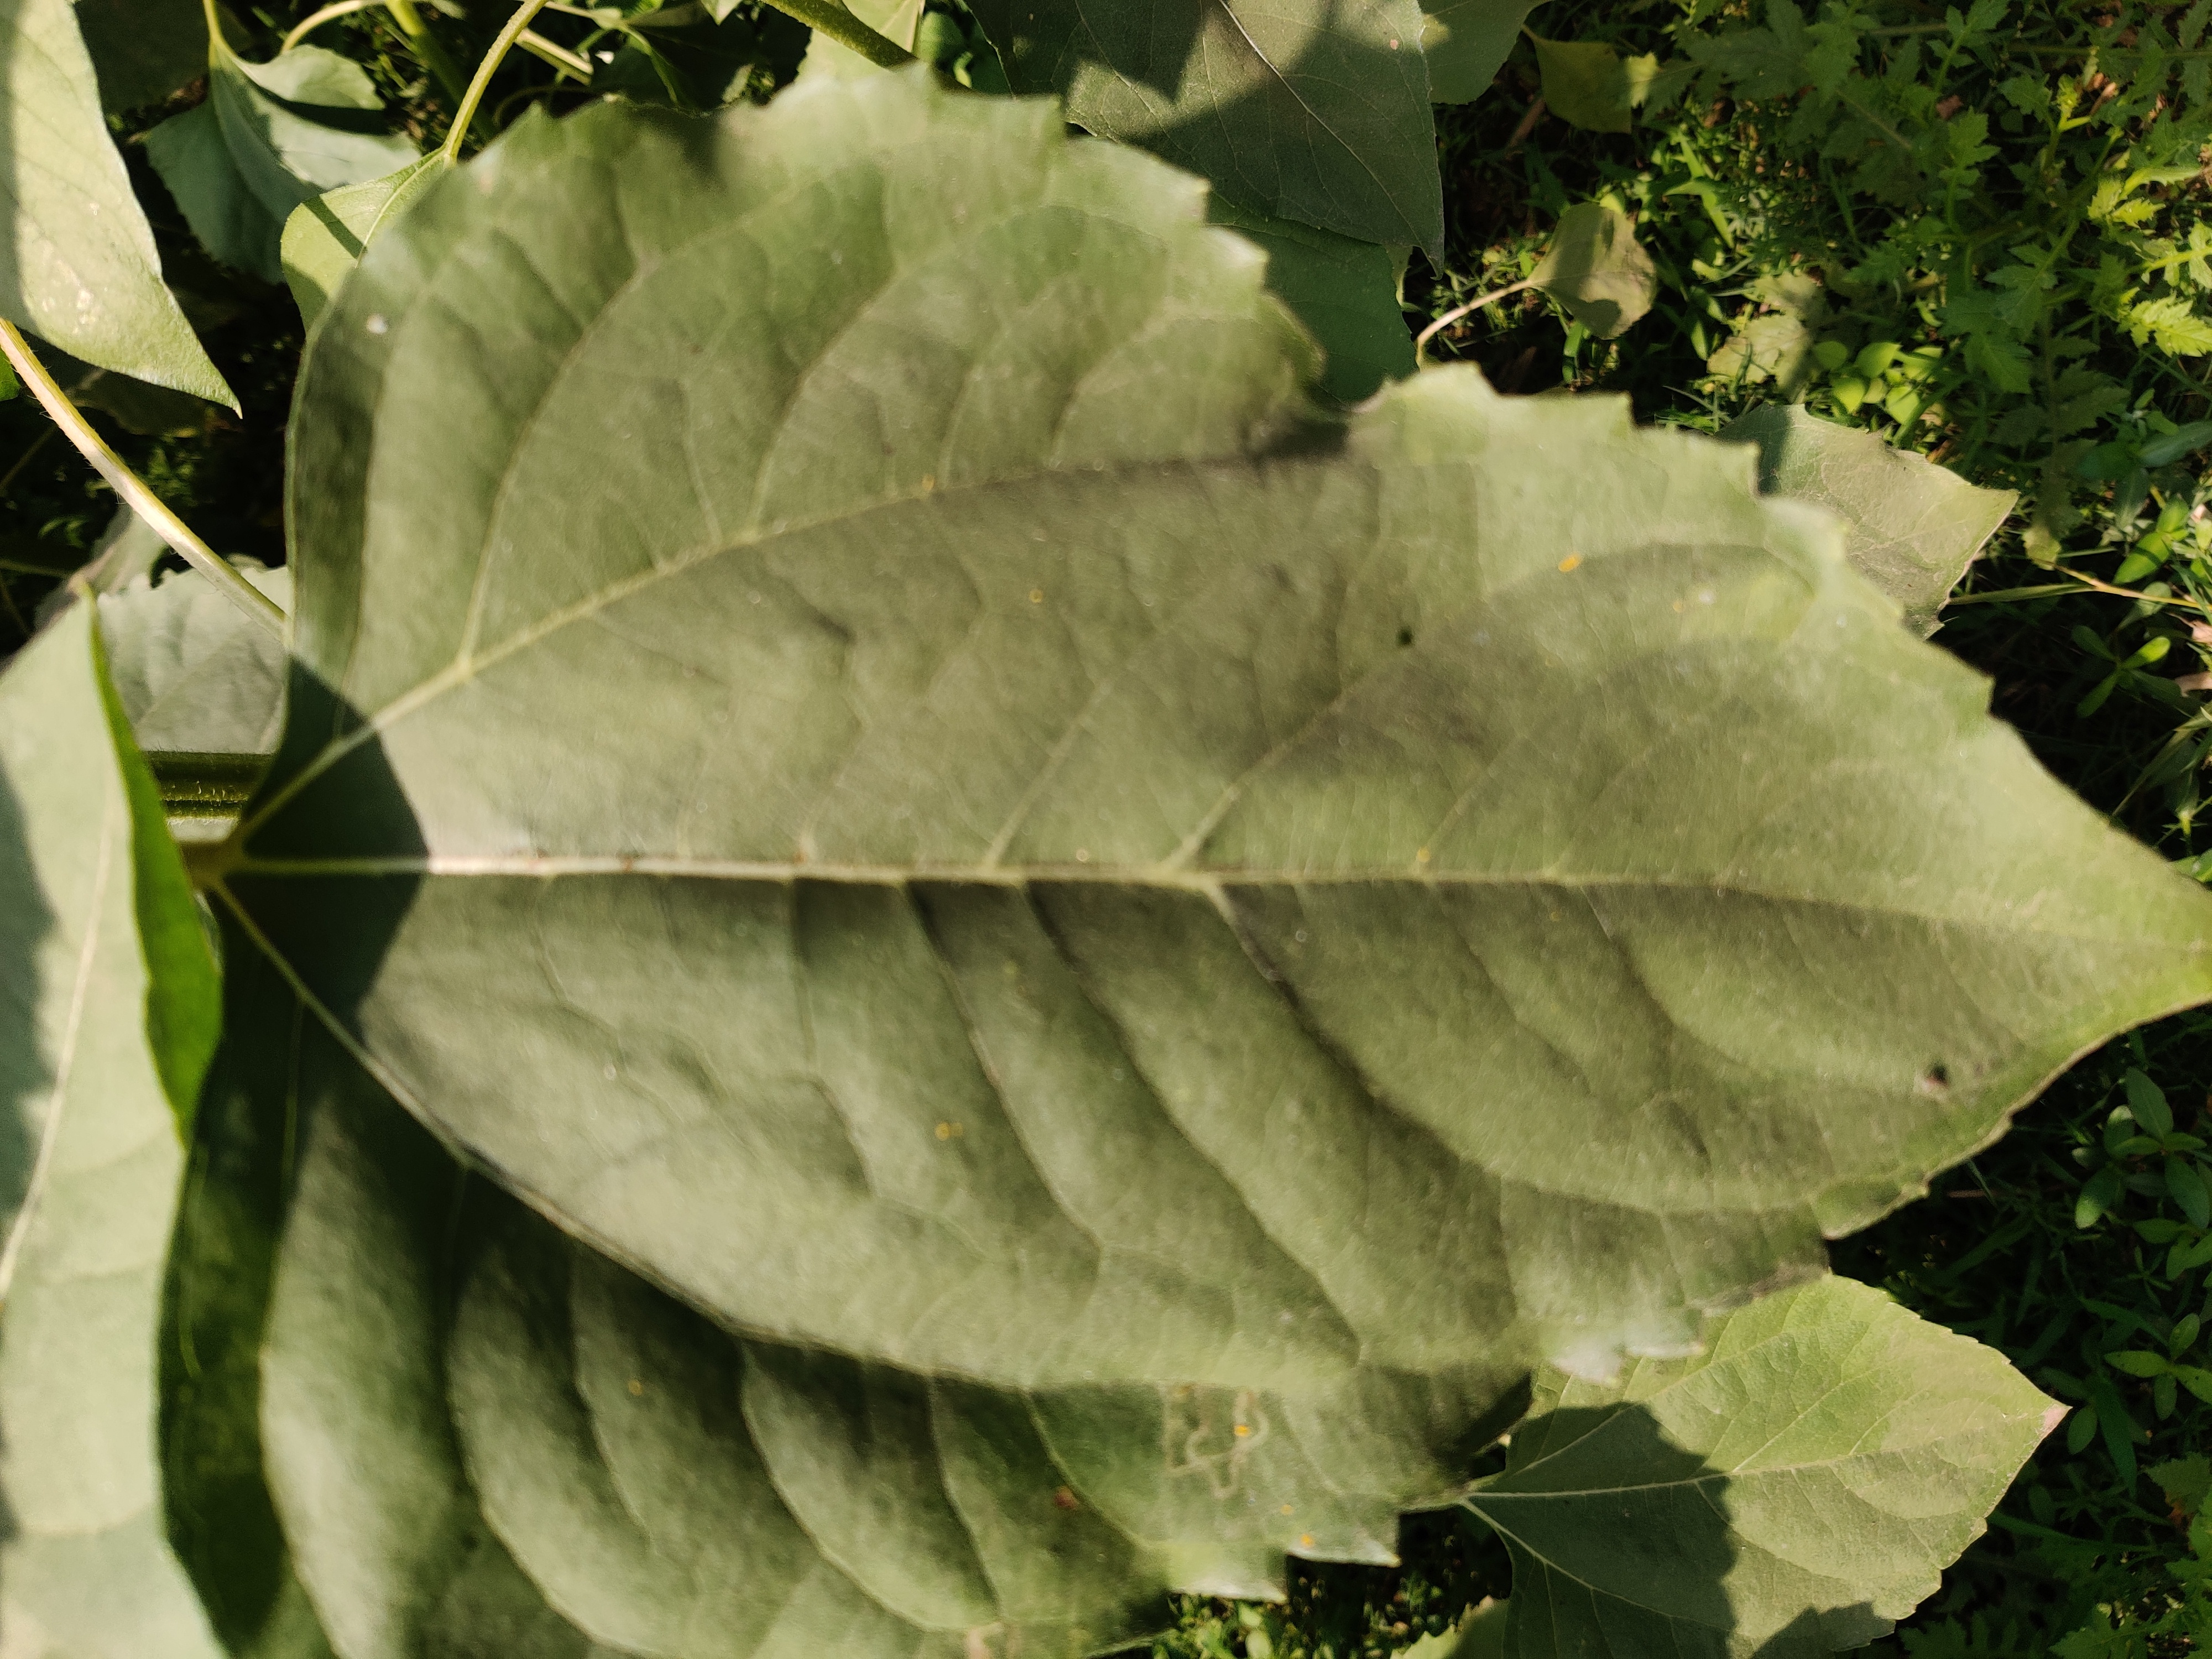
Label: Fresh_leaf